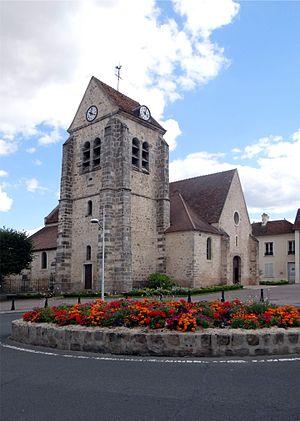
Église Notre-Dame-de-l’Assomption, Moissy-Cramayel, Sein-et-Marne, France. Français
Moissy-Cramayel est une commune française située dans le département de Seine-et-Marne en région Île-de-France et rattachée à la communauté d'agglomération Grand Paris Sud Seine-Essonne-Sénart depuis le 1ᵉʳ janvier 2016.